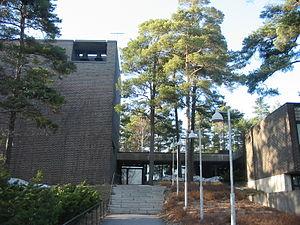
L’église de Pallivaha est une église luthérienne située dans le quartier de Kärsämäki à Turku en Finlande.
Pekka Pitkänen est un architecte et professeur d'université finlandais.
Cet article recense les églises évangéliques-luthériennes de Finlande.